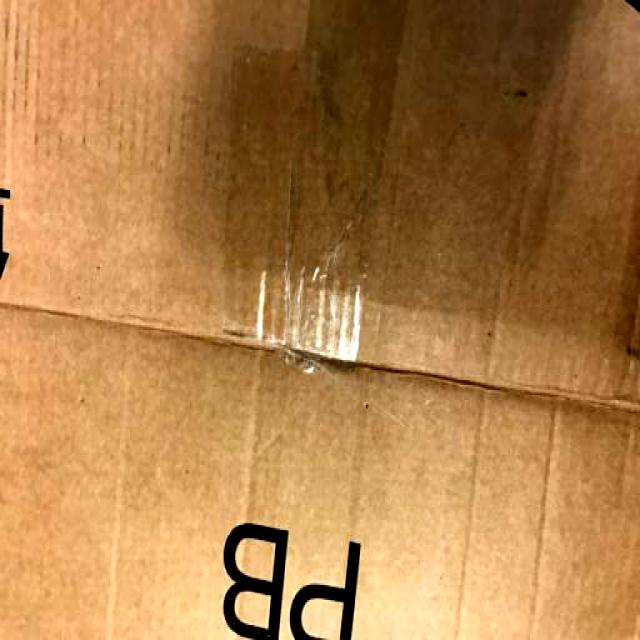
Label: Cardboard